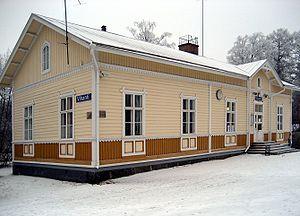
Vihanti est une ancienne municipalité de l'Ouest de la Finlande, dans la région d'Ostrobotnie du Nord.